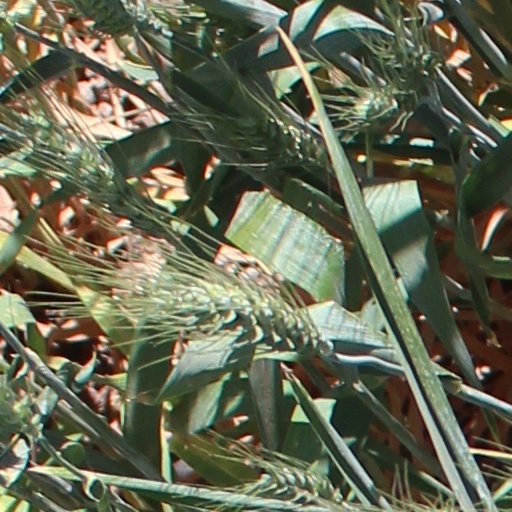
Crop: wheat